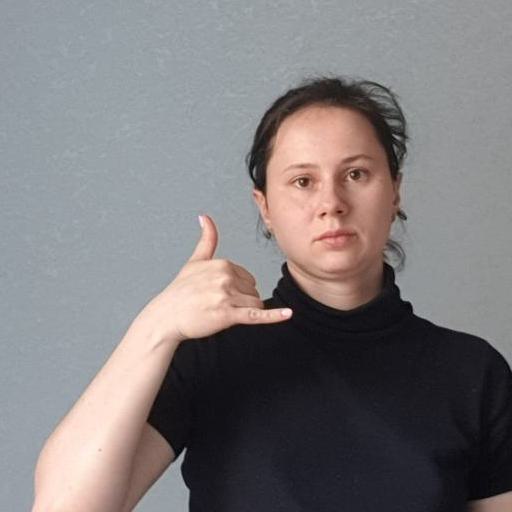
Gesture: call